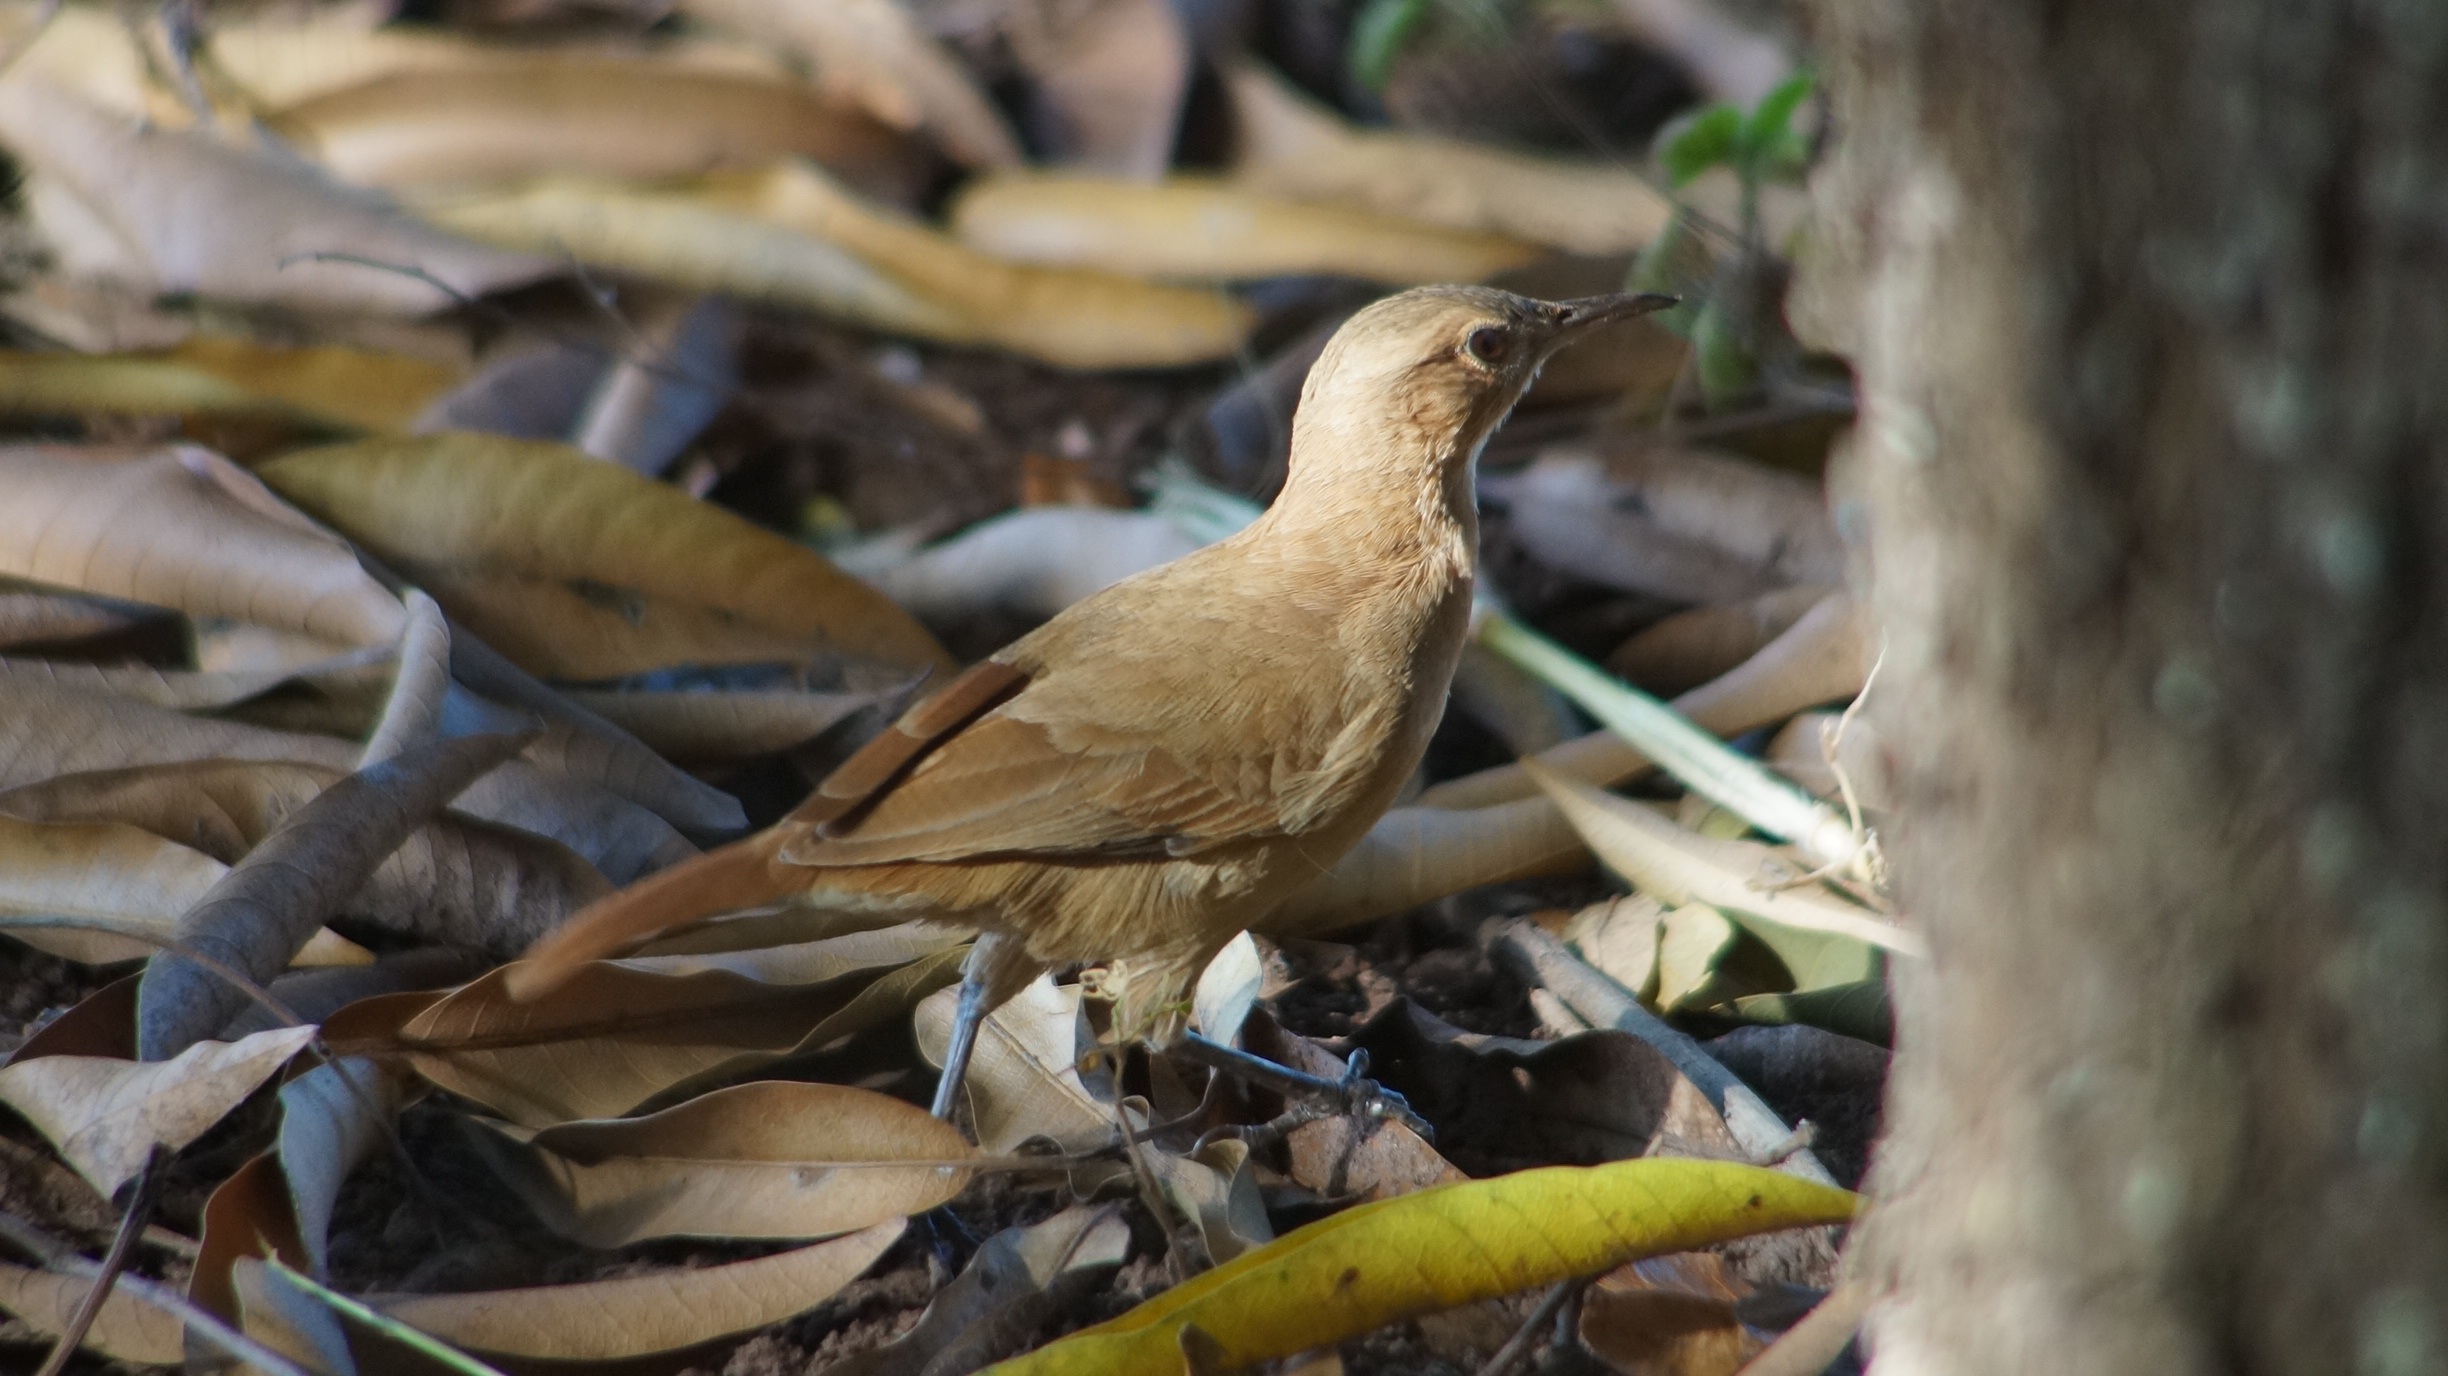
nature, branch, bird, flower, wildlife, beak, fauna, animals, finch, tropical birds, perching bird, tatu